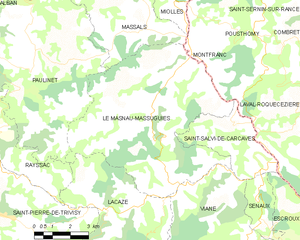
Carte de la commune française de code INSEE 81158 - Le Masnau-Massuguiès
Le Masnau-Massuguiès est une commune française située dans le département du Tarn, en région Occitanie.